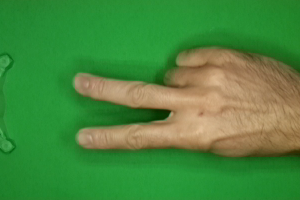
Label: scissors